Hurry Inlet

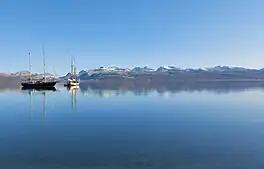

Hurry Inlet (meaning 'The Little Fjord') is a fjord in King Christian X Land, eastern Greenland.